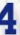
Number: 4